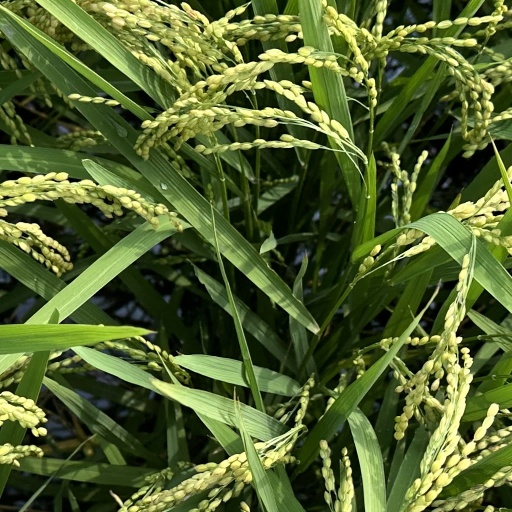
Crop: rice